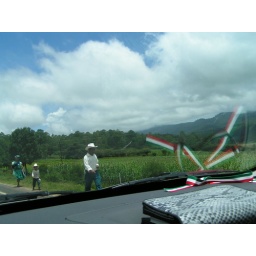
people walking by the road